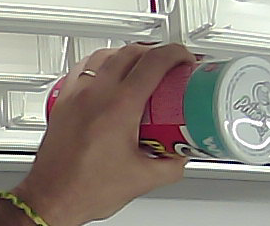
Product: pringles_original